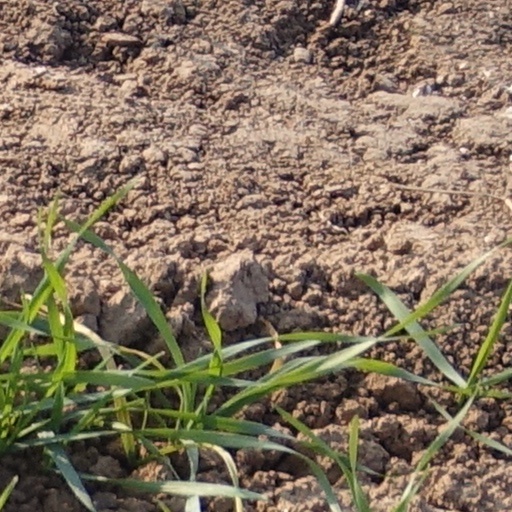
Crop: wheat